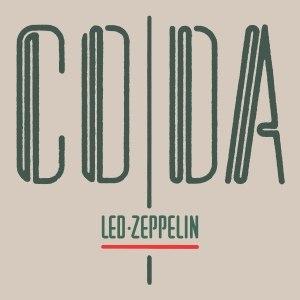
Coda est le dernier album studio du groupe rock britannique Led Zeppelin. Il s'agit en fait d'une compilation de titres inédits, provenant de différentes sessions d'enregistrement, comme l'était en partie Physical Graffiti en 1975. Il est sorti le 19 novembre 1982 sur le label Swan Song Records et a été produit par Jimmy Page.